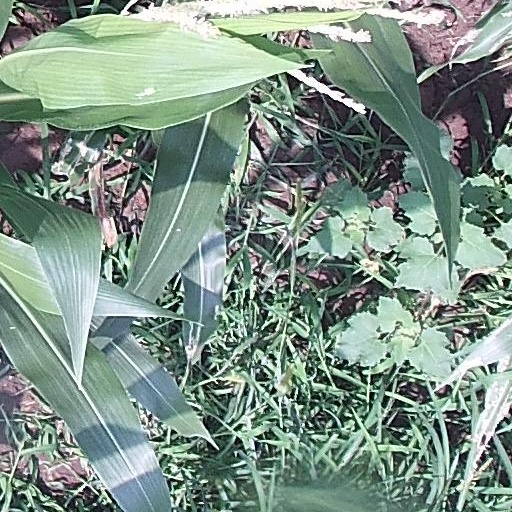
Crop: maize; corn